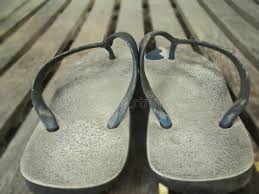
Waste category: shoes